Lorin Roser

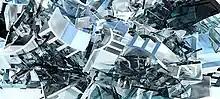
"Corbu-ruption", digital video animation shown at The New Museum, NYC's "Ideas City", 2015, curated by Joseph Grima.

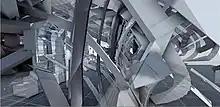
"Architopia", 3-D animation book

Lorin Roser was born on the East Coast of the United States. He studied architecture with Kenneth Frampton, Emilio Ambasz, Yoshio Taniguchi, and Craig Hodgetts at Princeton University and earned an Master of Arts degree at the University of California, Los Angeles.